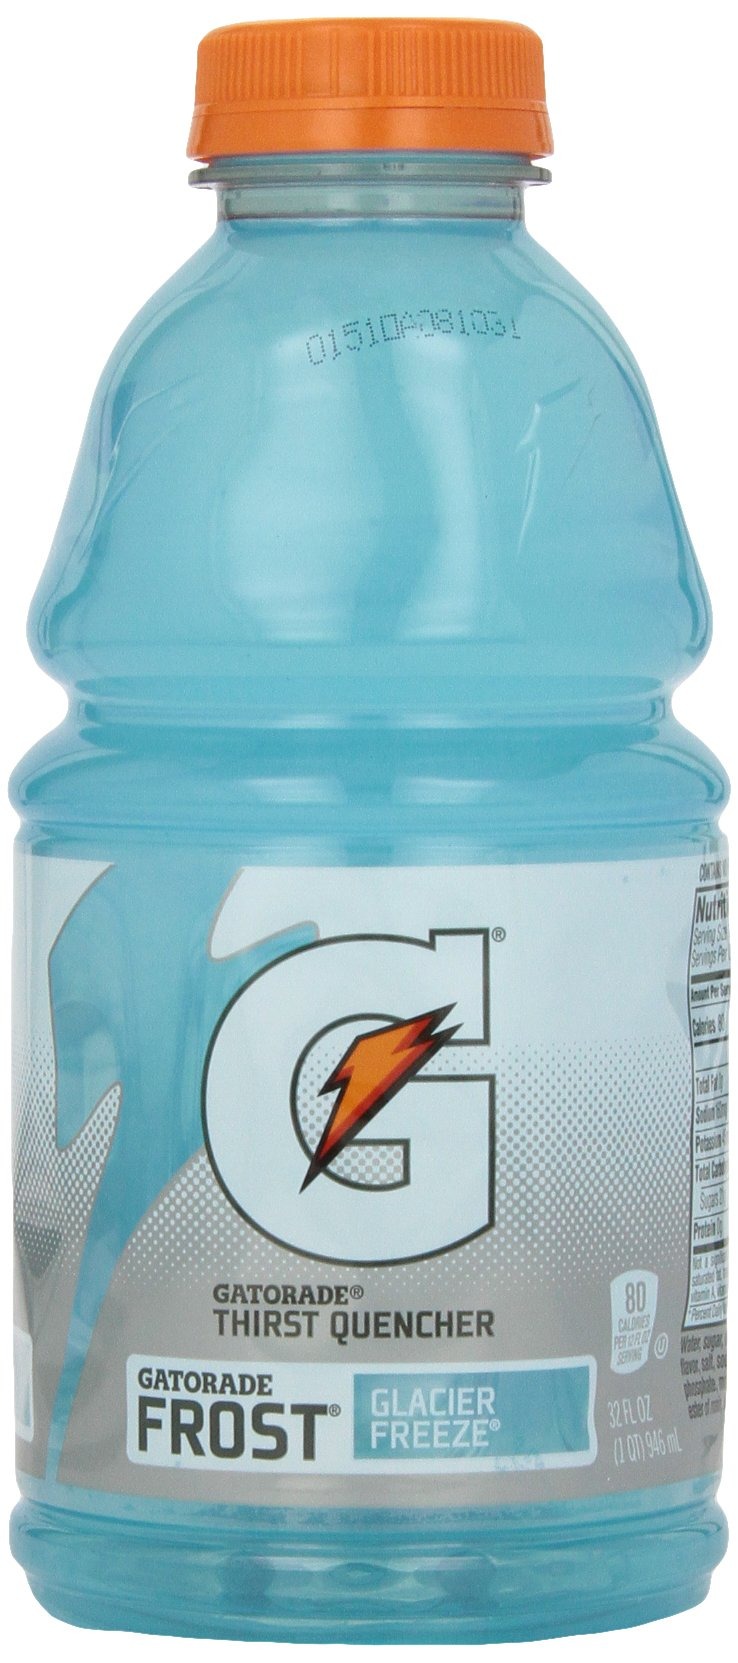
Item Name: Gatorade Drinks, Glacier Freeze, 32 Ounce (Pack of 12)
Bullet Point: Glacier freeze flavored sports drink is scientifically formulated as an electrolyte and carbohydrate solution proven to rehydrate, replenish and refuel
Value: 384.0
Unit: Fl Oz

Price: 3.49